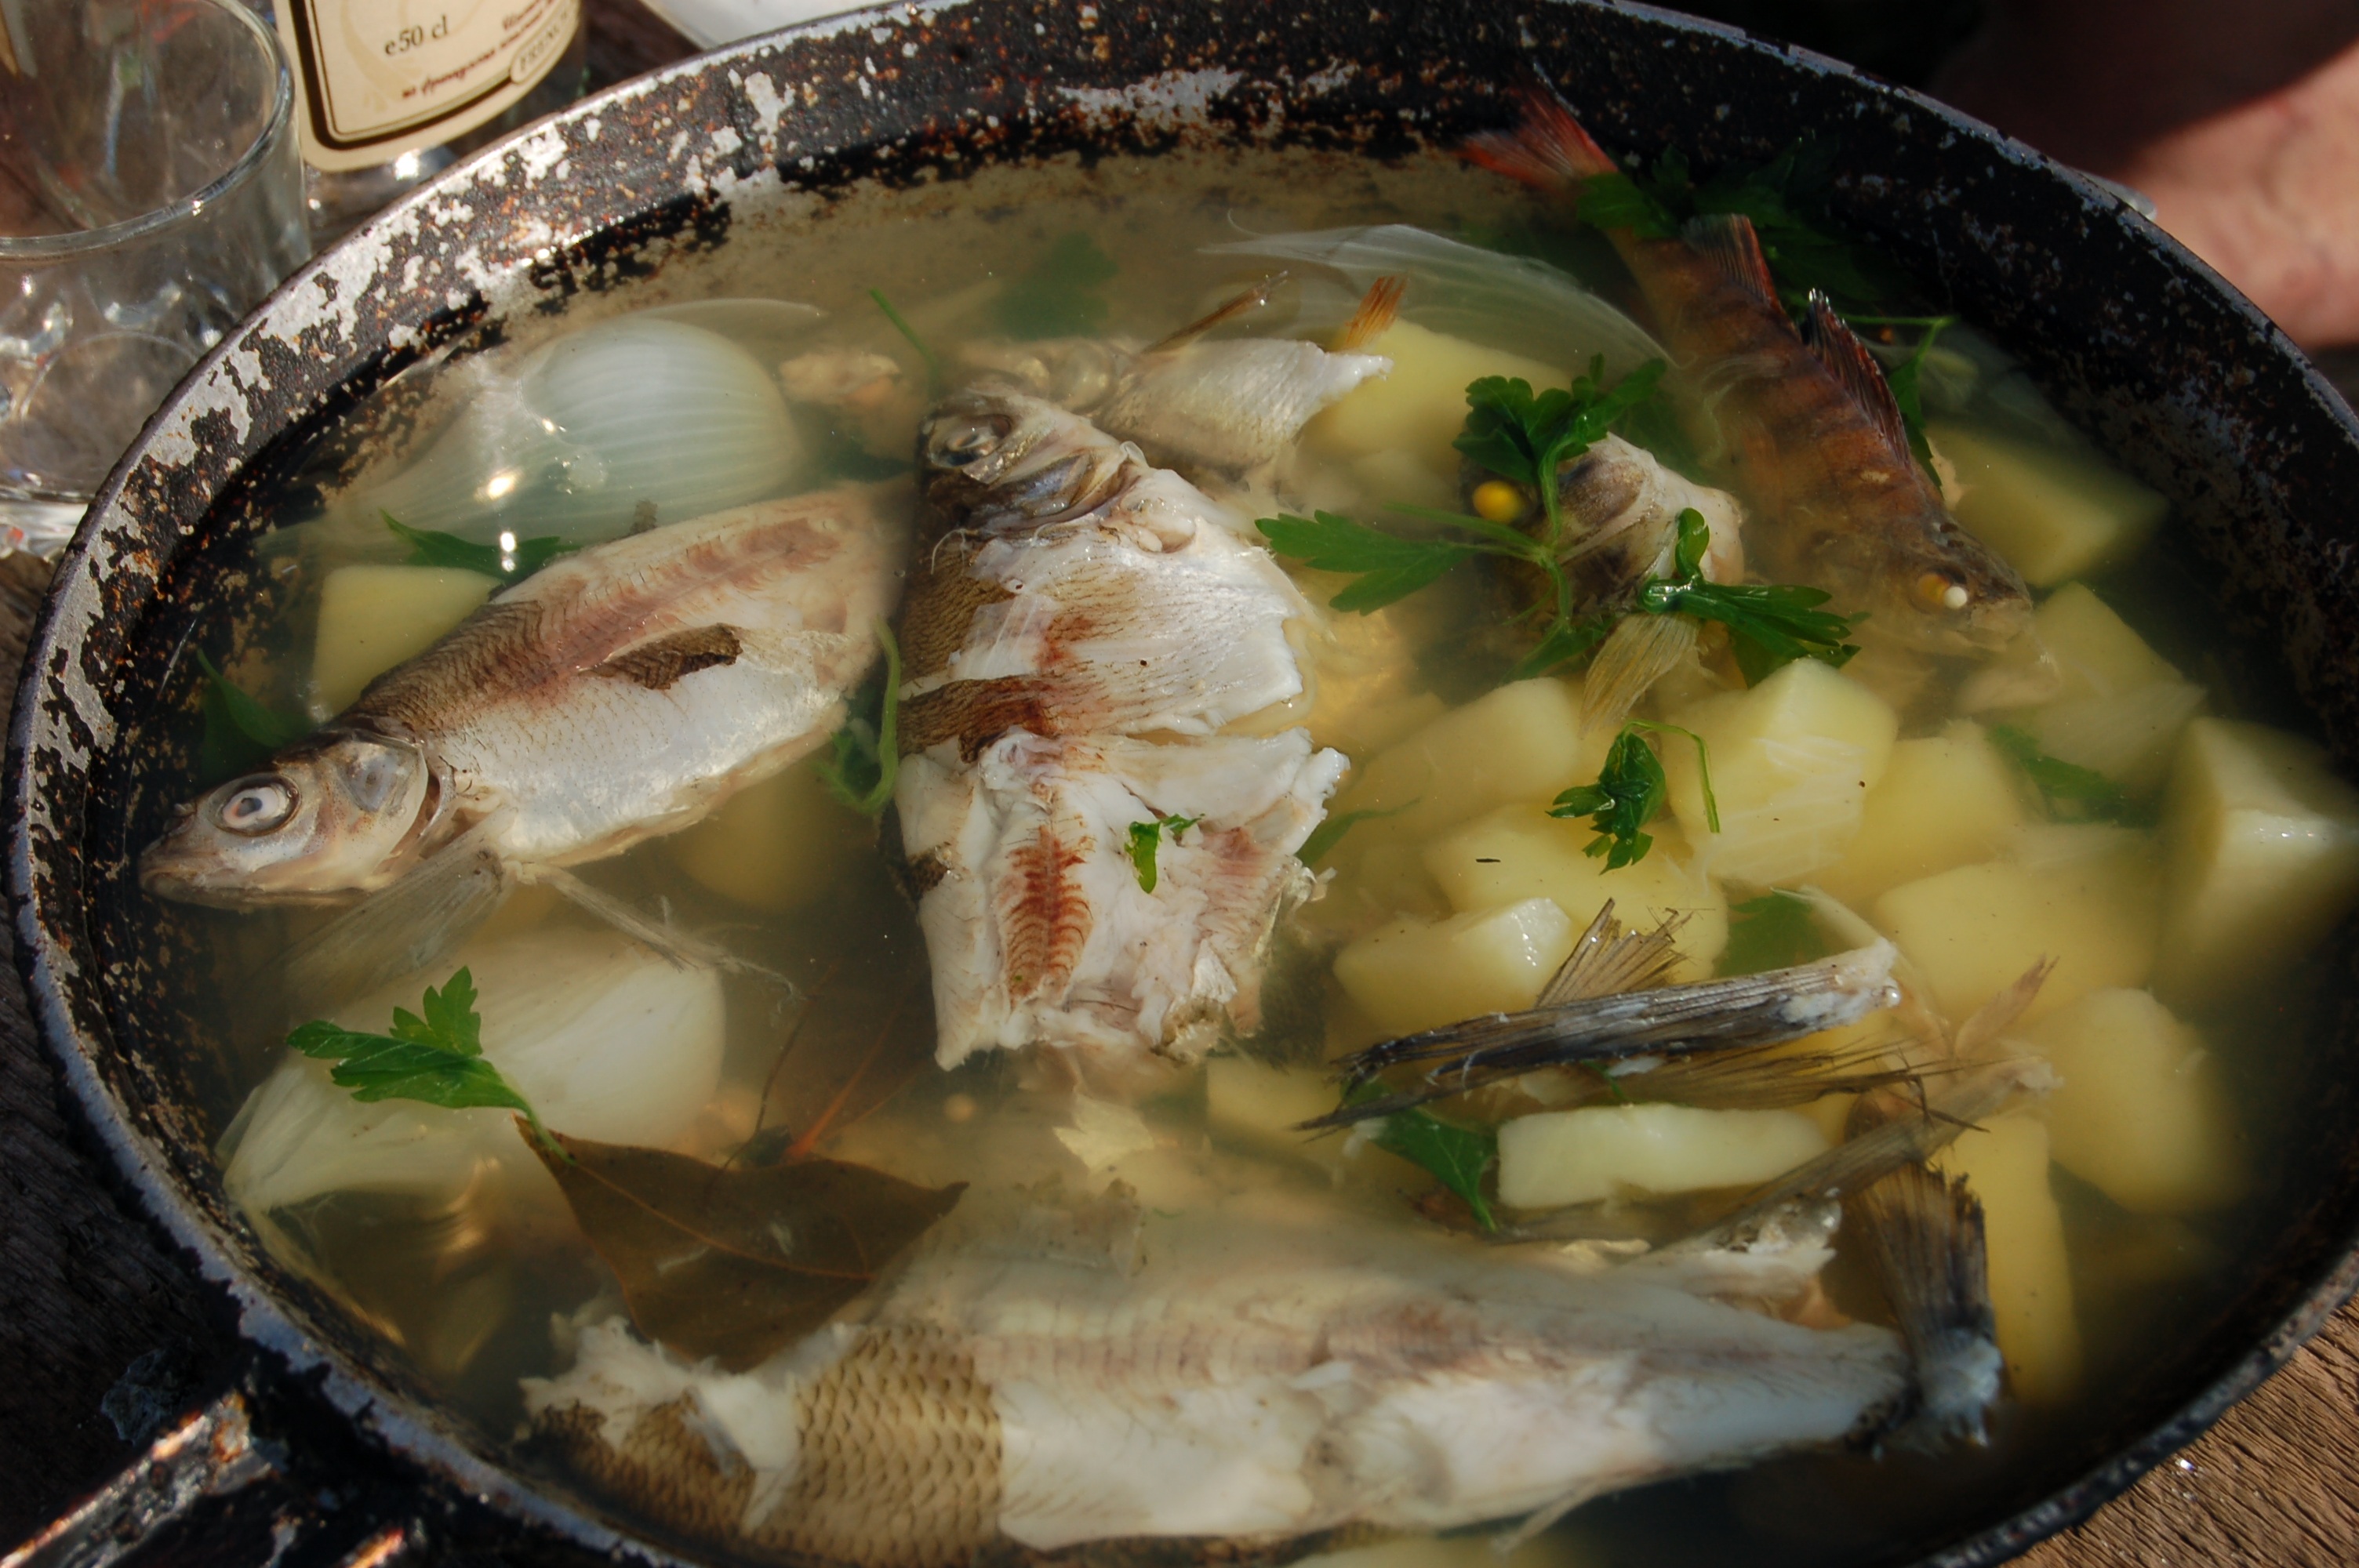
dish, food, plate, seafood, ear, fish, cuisine, soup, potatoes, first meal, frying pan, nabemono